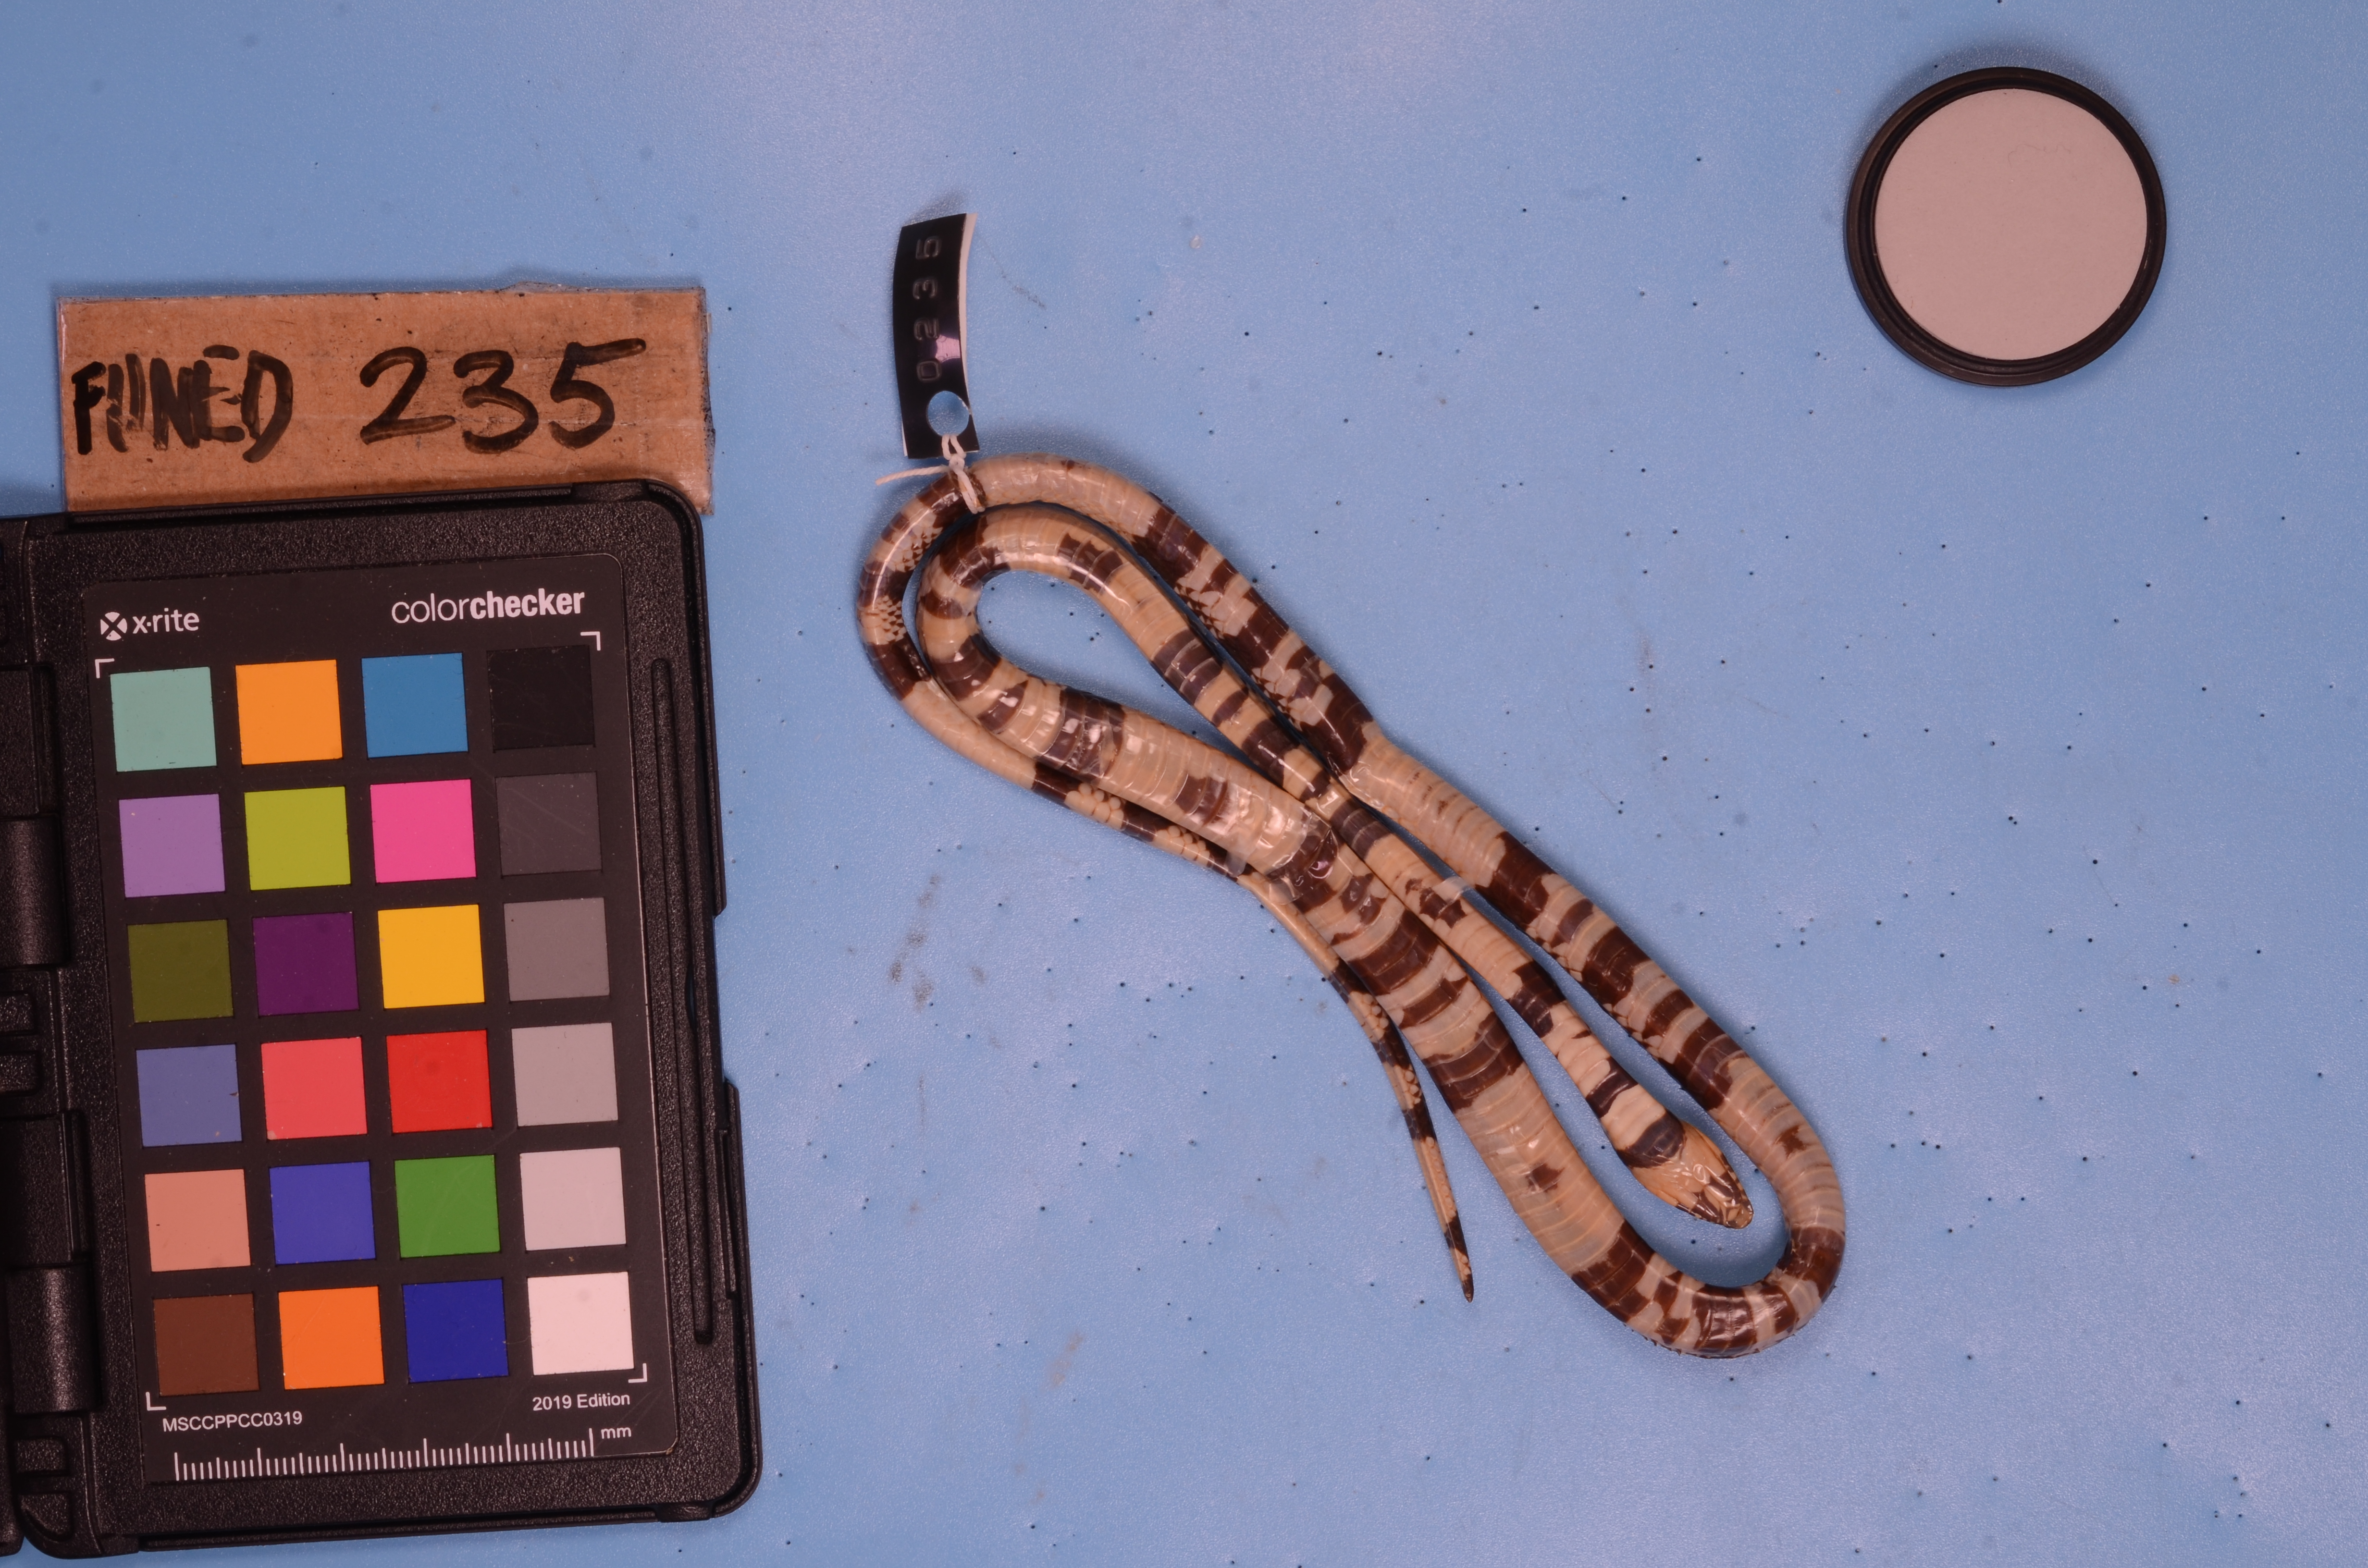
Species: Simophis rhinostoma
View: ventral
Mimicry status: mimic